Bela Vista

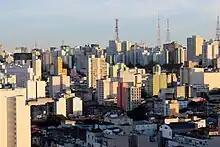
View of Bela Vista

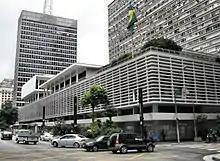
Paulista Avenue

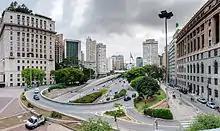
Chá Viaduct

Higher education institutions such as Fundacao Getulio Vargas's Schools of Business (EAESP), Economics (EESP) and Law (EDESP), Colegio Objectivo, the Centro Universitario Ibero-Americano, and elite private schools also make their home in Bela Vista, which claims parts of the Avenida Paulista's São Paulo financial center as within its jurisdiction.